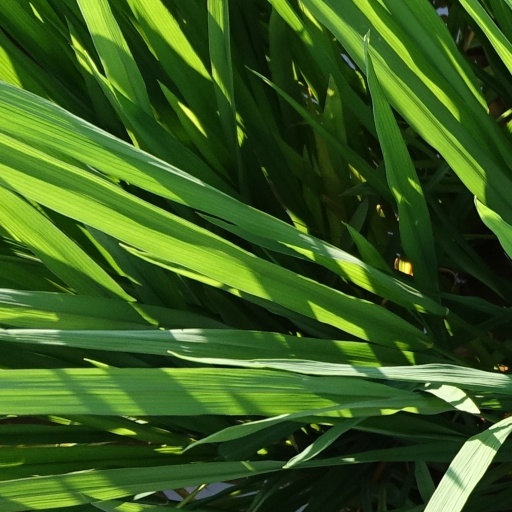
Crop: rice